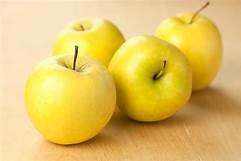
Label: apple